Αr9 RNA

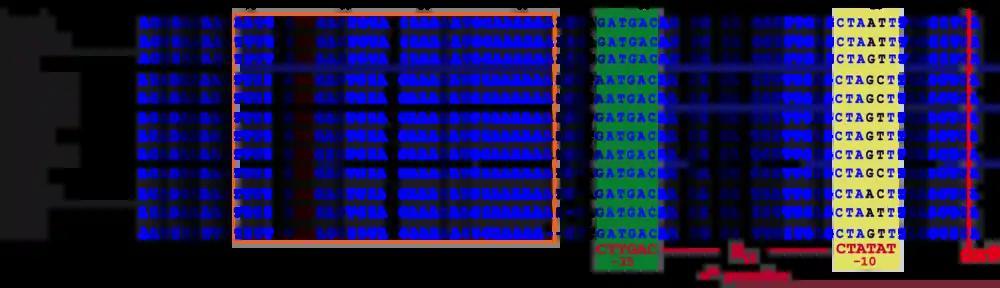
Figure 4: Alignment of the promoter region of the αr9 members. All members presented putative σ promoters with -35 and -10 boxes marked in green and red respectively. The motif found conserved in all αr9 family members is marked with an orange box.

Most of the members of the αr9 family are trans-encoded sRNAs transcribed from independent promoters in chromosomal IGRs. Exceptions are the cis-encoded antisense Smr9C homologs of "A. tumefaciens" and "B. microti", which are located in the opposite strand of annotated genes, partially overlapping ORFs. Most of the neighboring genes of the seed alignment's members were not annotated and thus were further manually curated. The predicted protein products of these overlapping ORFs could not be assigned to any functional category on the basis of the amino acid sequence homology. However, the genomic regions of almost all αr9 sRNAs exhibited a great degree of conservation including the sRNA-coding sequence and the upstream and downstream genes which have been predicted to code for a prolyl-tRNA syntethase (proS) and a transmembrane protein, respectively. Partial synteny of the αr9 genomic regions was observed in a few cases such as, "S. medicae" where instead of a "proS" gene an FAD-dependent pyridine nucleotide-disulfide oxidoreductase encoding gene was found upstream of the αr9 locus, and "Mesorhizobium loti" where no transmembrane coding gene was recognizable downstream of the sRNA gene. A special case is the "Brucella" group, where primary automatic annotation over their genomes identified ORFs smaller than 30 aa overlapping with the predicted αr9 sRNA in the same strand. These predicted ORFs, neither show any similarity with database entries nor any motif or signatures when searched against family and motif databases such as Interpro, PFAM or Smart, and thus, are considered here as missannotations not registered in the genomic context graph.